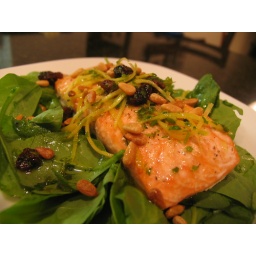
Salmon with lemon relish in bed of spinach. (Leaves more calories to spend on the Chard.)